History of Mozambique

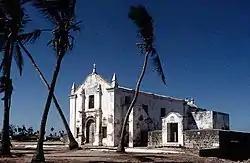
The Island of Mozambique is a small coral island at the mouth of Mossuril Bay on the Nacala coast of northern Mozambique, first explored by Europeans in the late 15th century.

From about 1500, Portuguese trading posts and forts displaced the Arabic commercial and military hegemony, becoming regular ports of call on the new European sea route to the east.